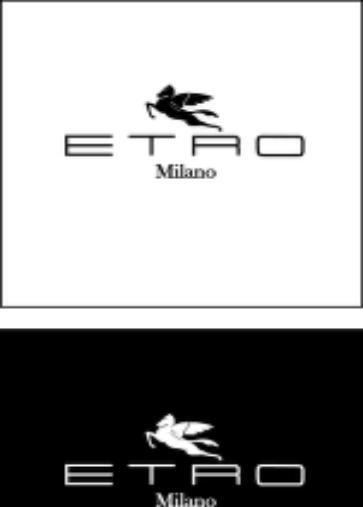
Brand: Etro
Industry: Clothes